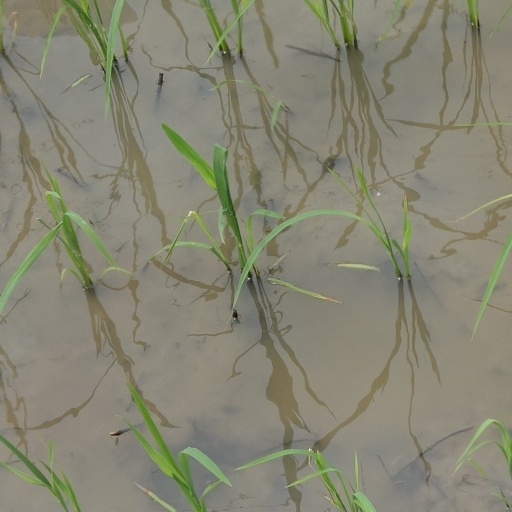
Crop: rice